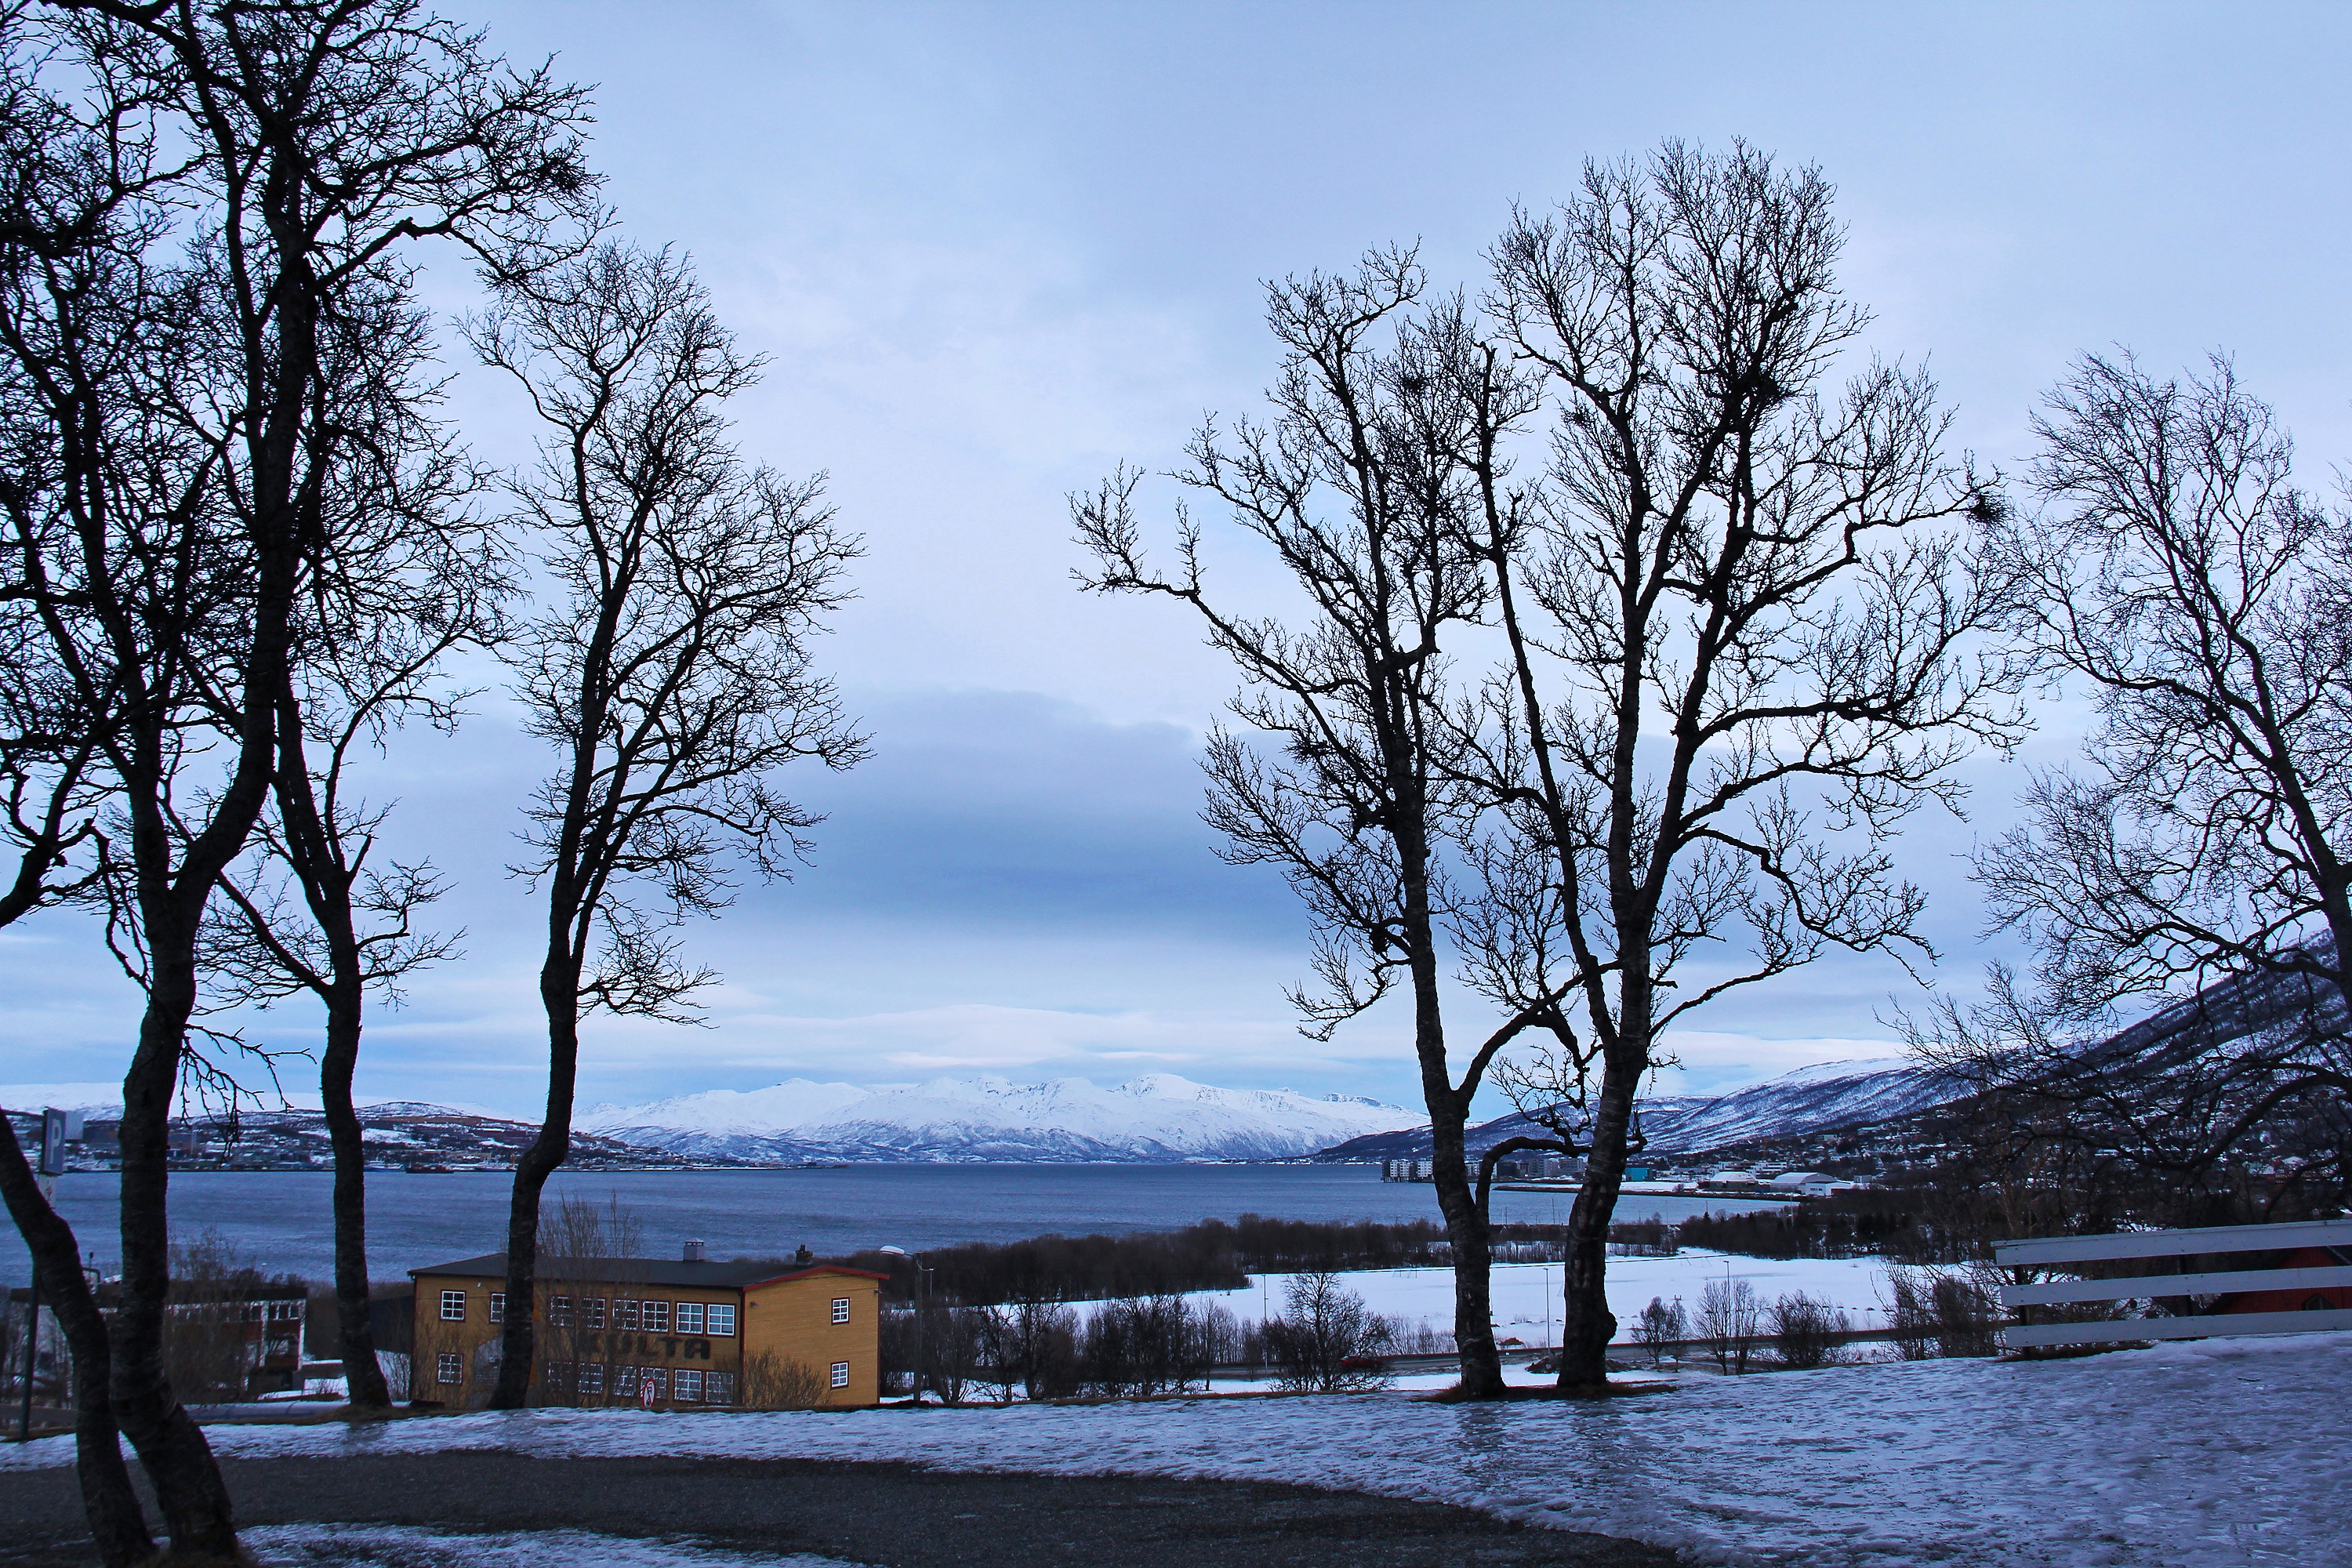
landscape, sea, coast, tree, water, nature, forest, wilderness, branch, mountain, snow, winter, architecture, plant, sky, house, morning, lake, view, frost, building, city, travel, europe, ice, scenic, journey, scenery, weather, romantic, landmark, cathedral, arctic, season, north, amazing, beautiful, traditional, norway, visit, norwegian, scandinavia, nordic, rural area, breathtaking, tromso, nordic house, woody plant, the arctic circle